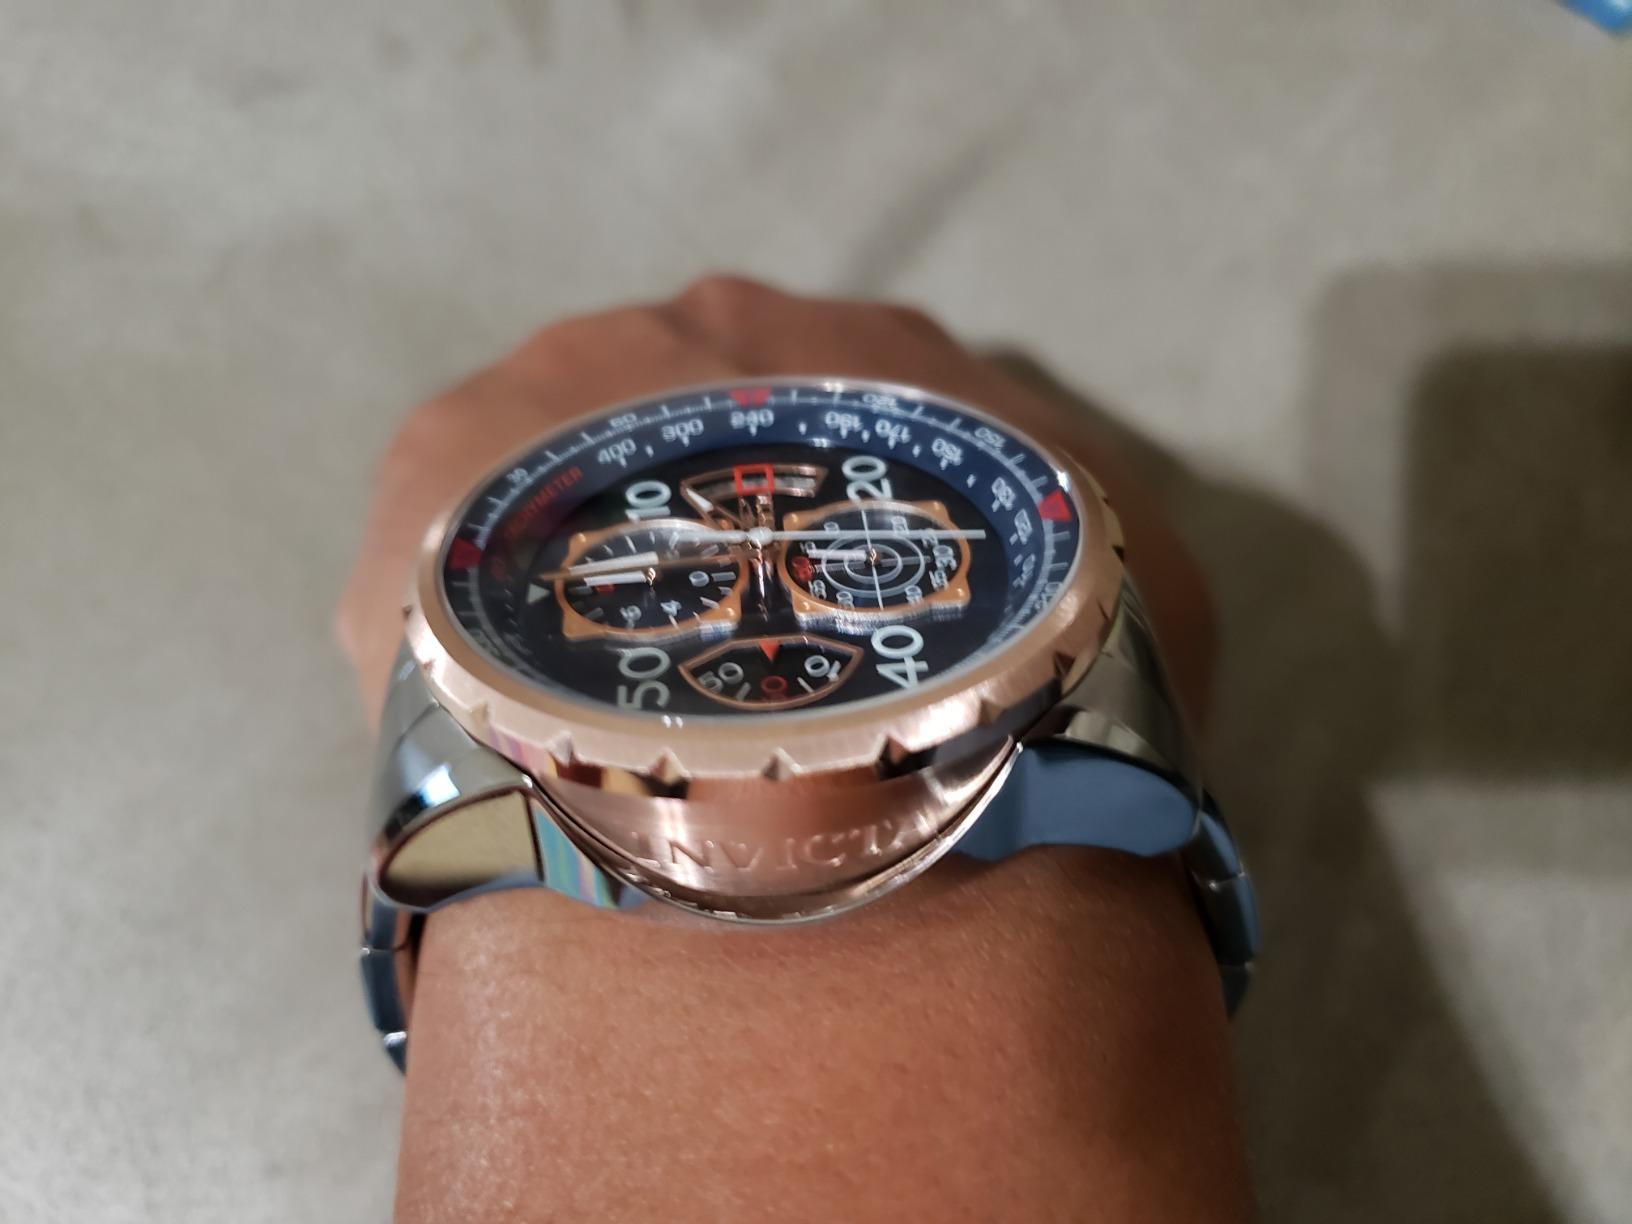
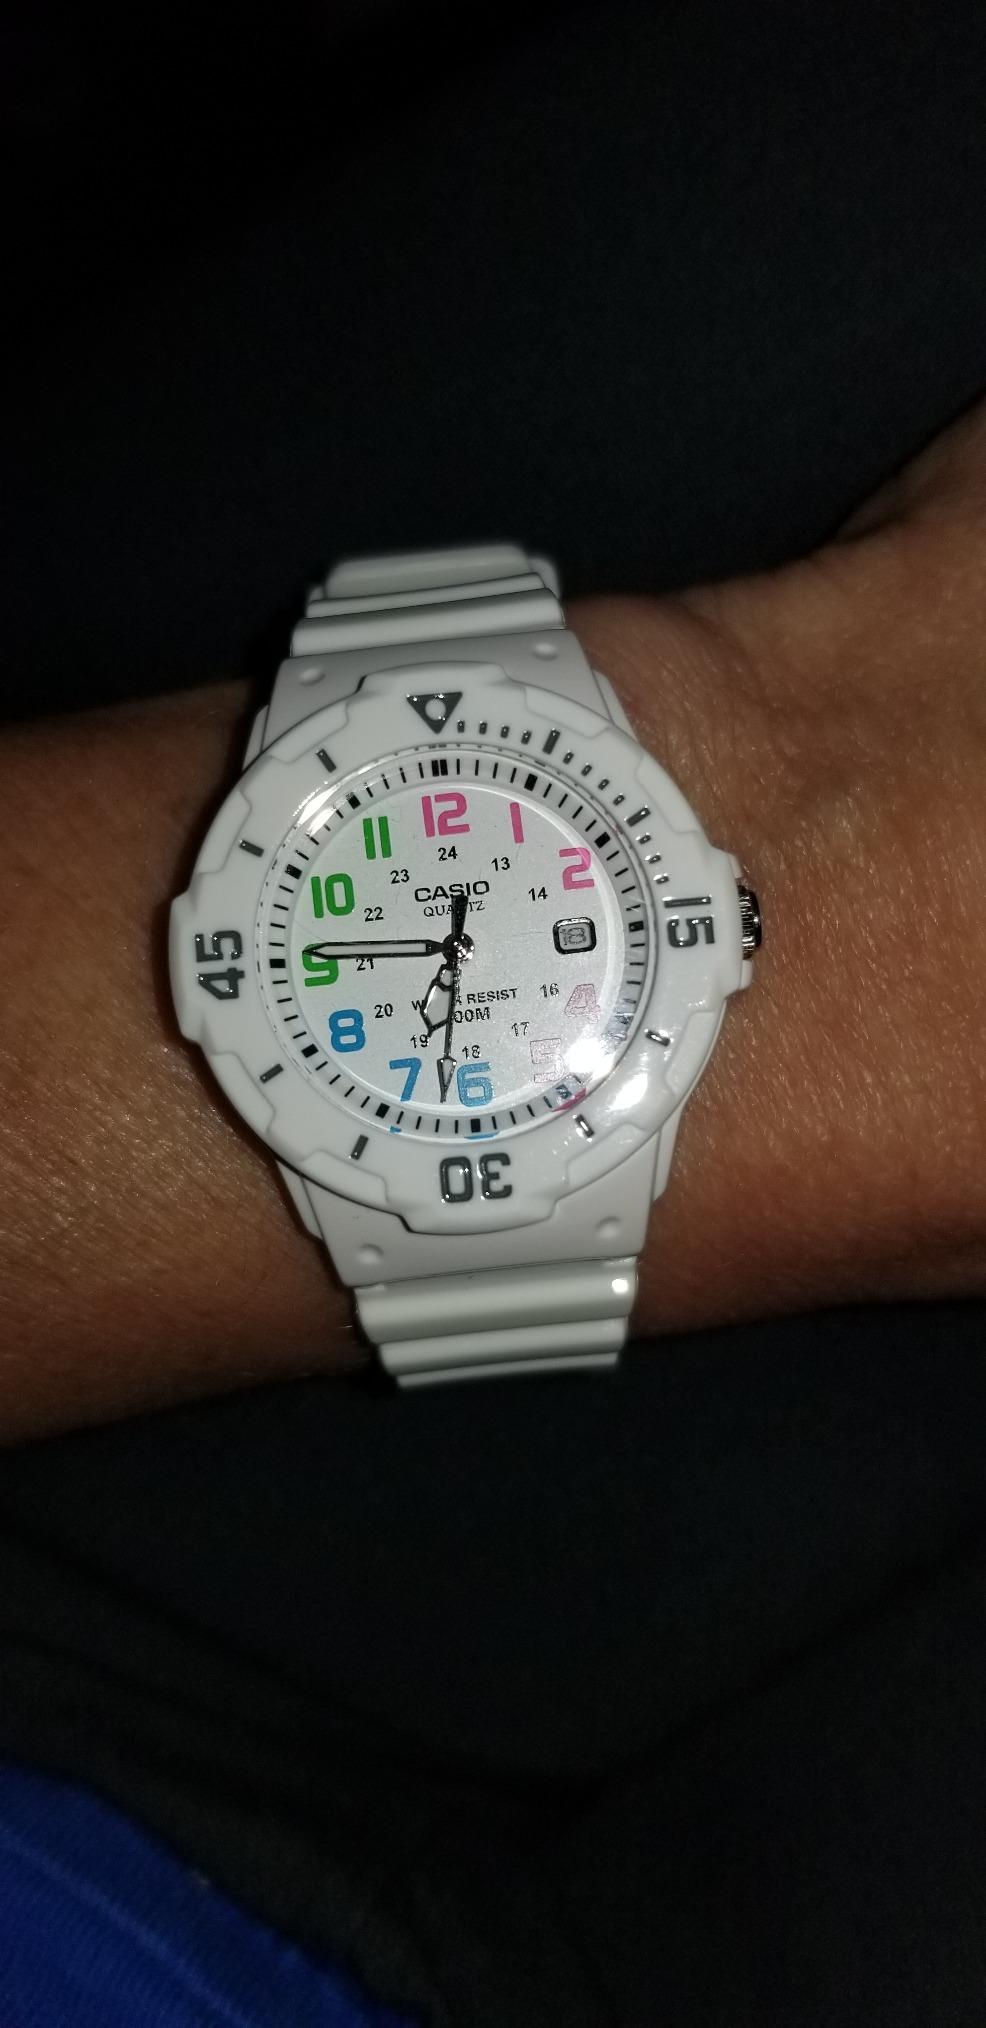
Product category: accessories_watch
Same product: no